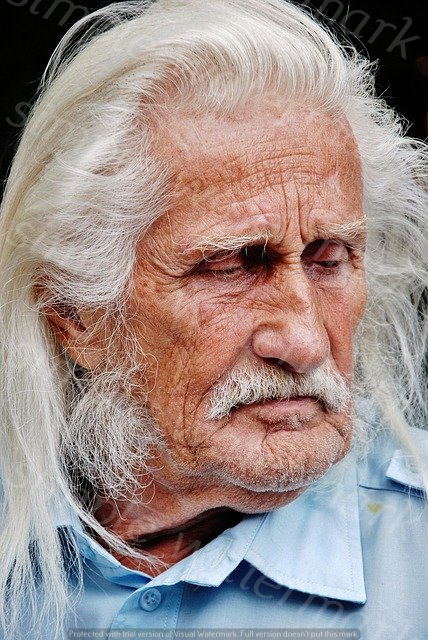
Label: Watermark